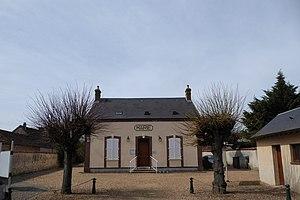
mairie de Boissy-en-Drouais, Eure-et-Loir, France.
Boissy-en-Drouais est une commune française située dans le département d'Eure-et-Loir en région Centre-Val de Loire.